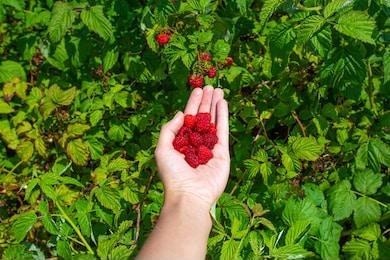
Label: raspberry